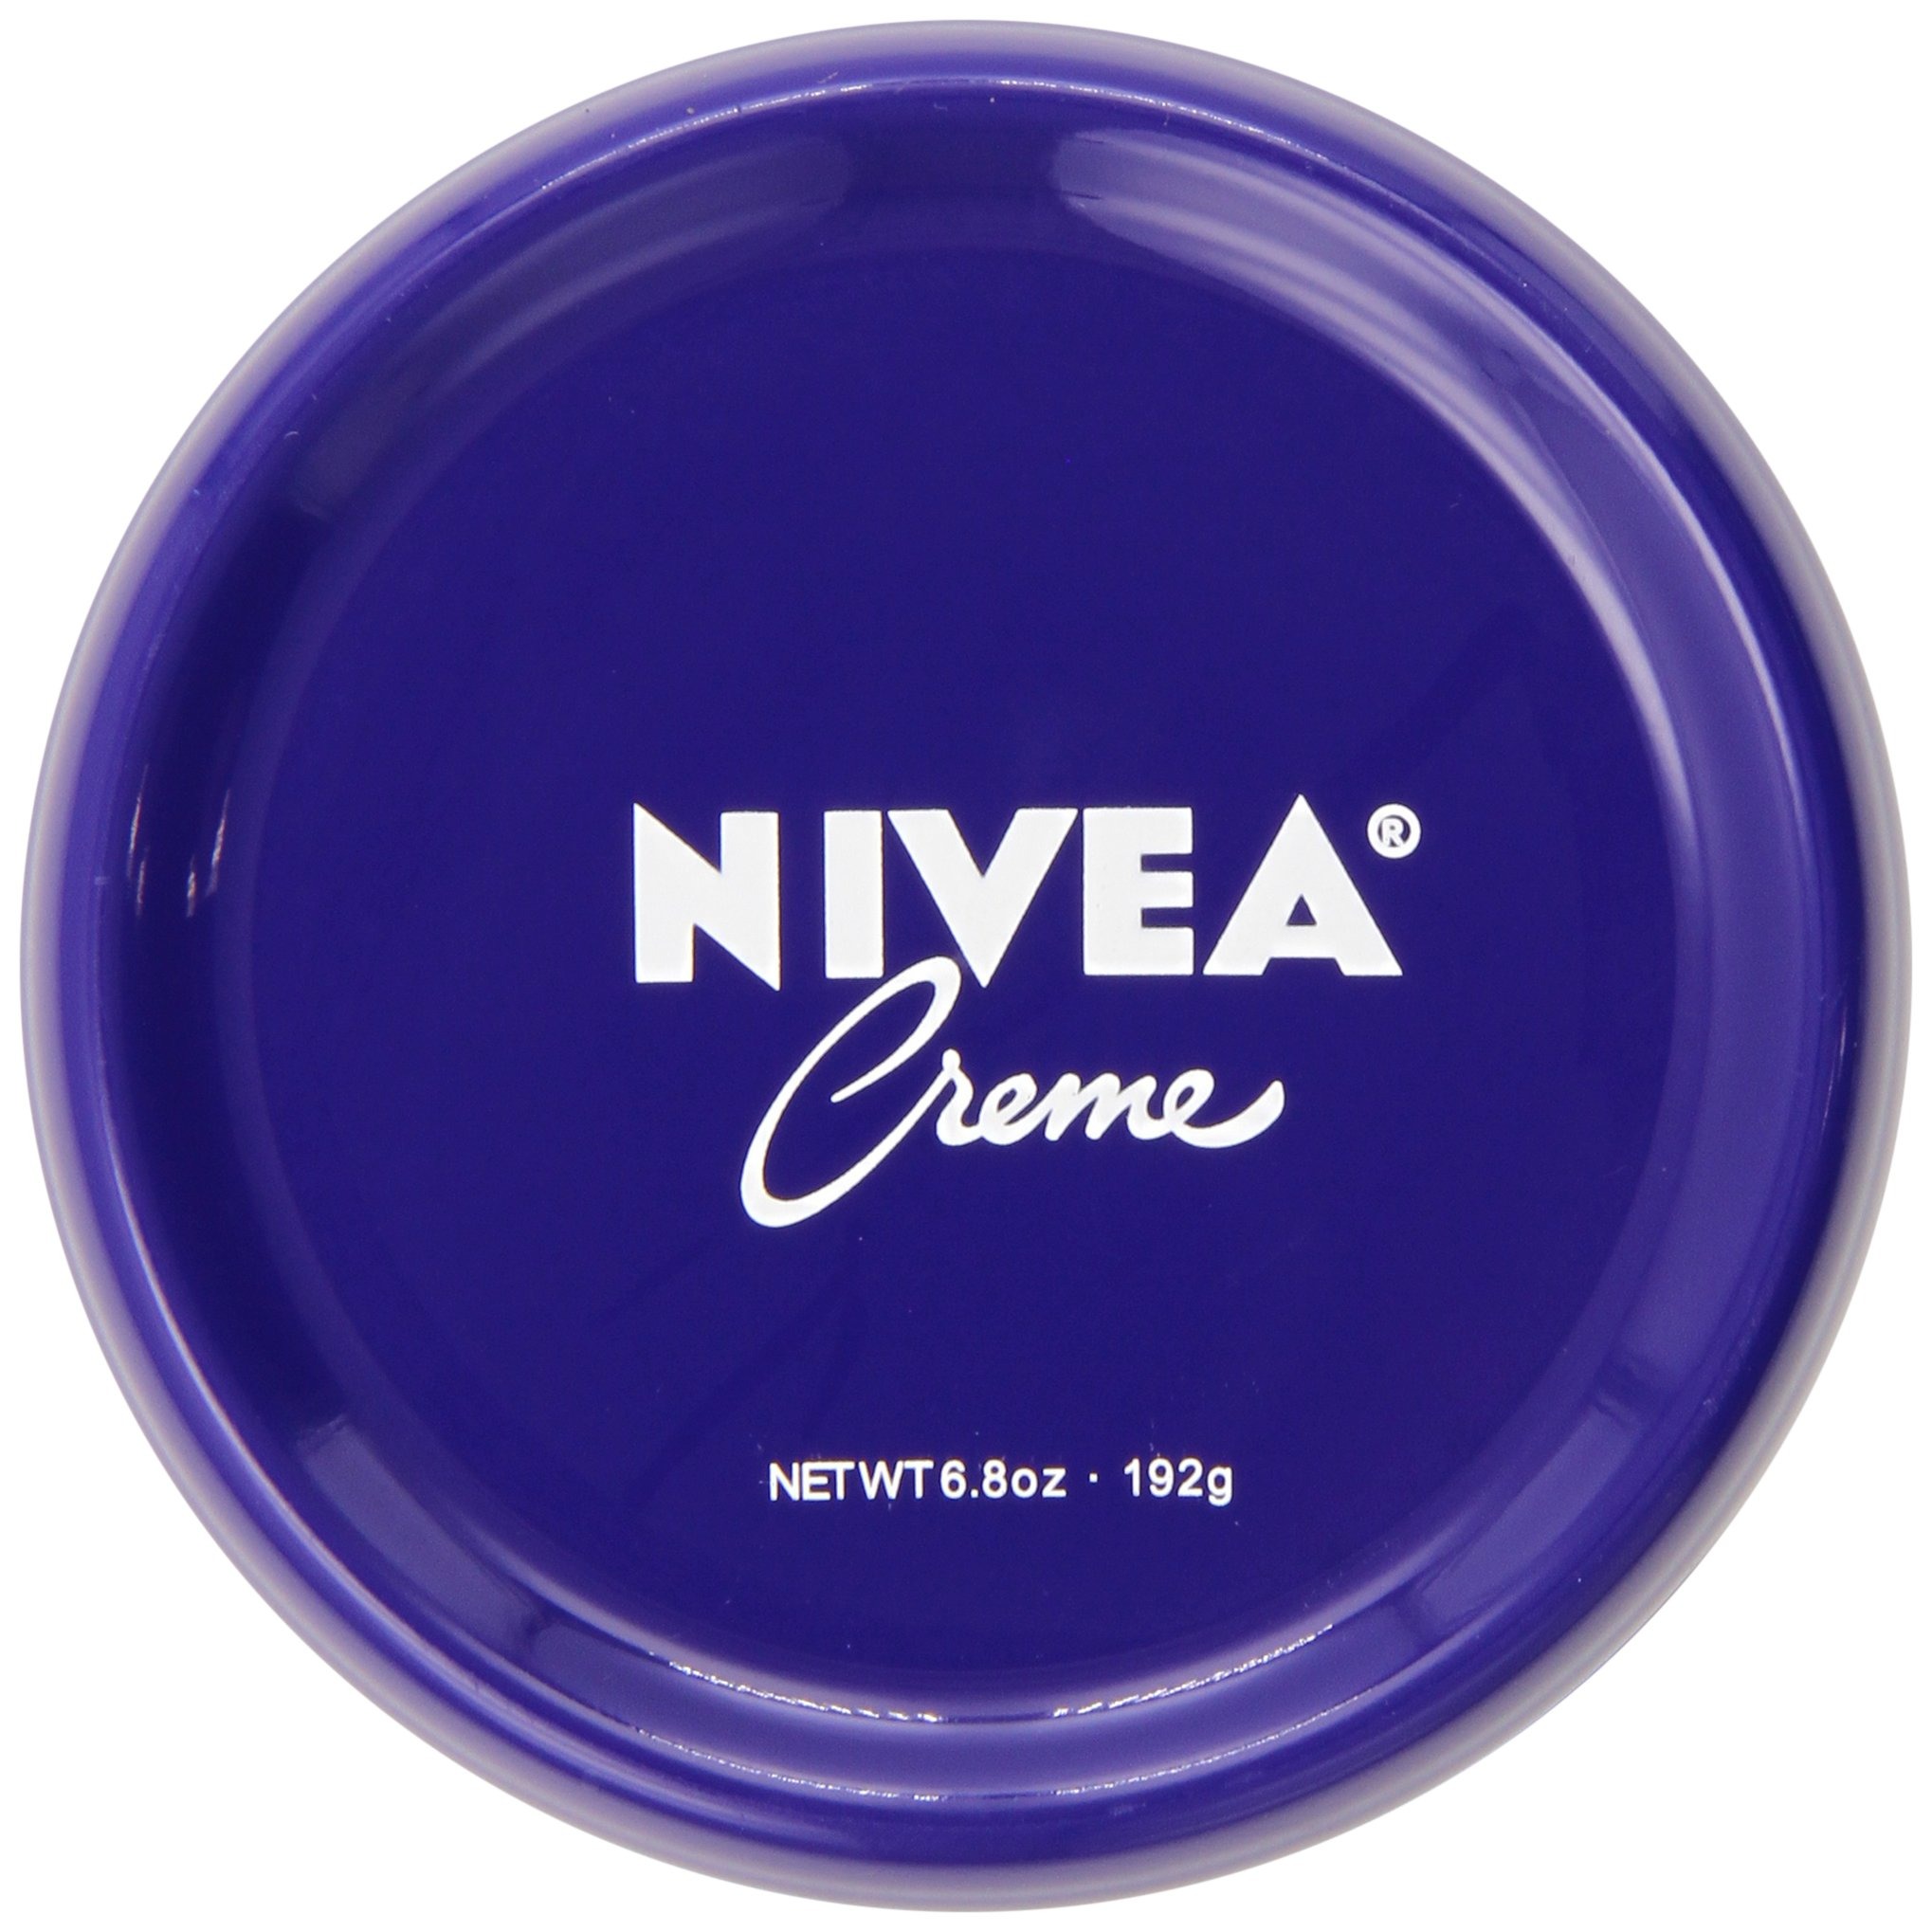
Item Name: Nivea Body Creme Jar, 6.8 Ounce
Bullet Point 1: Intensive moisturizing solution for extremely dry skin
Bullet Point 2: Rich, creamy moisturizer smoothens and softens skin
Bullet Point 3: Ideal for daily use for all intensive moisturizing needs
Bullet Point 4: Best for rough spots such as knees, feet, elbows, and hands
Bullet Point 5: Dermatologically tested and approved
Value: 6.8
Unit: Ounce

Price: 7.99